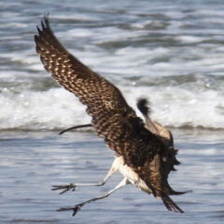
Species: WHIMBREL
Scientific name: NUMENIUS PHAEOPUS